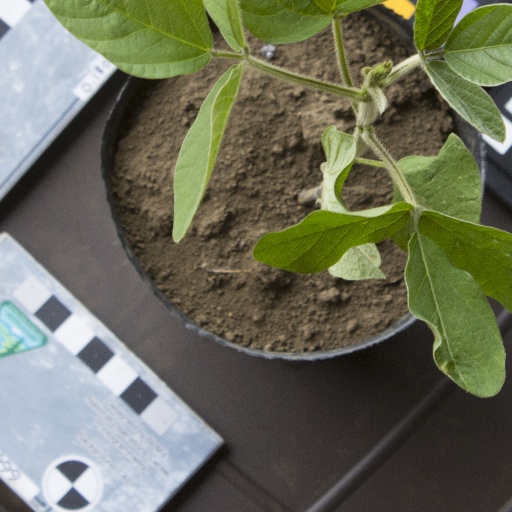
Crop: soybean